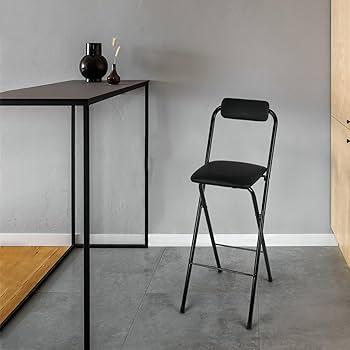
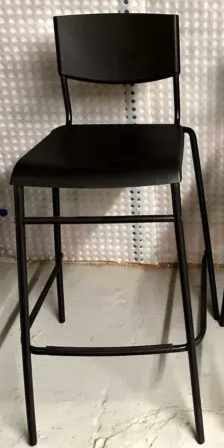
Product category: stool
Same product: no